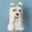
Label: dog